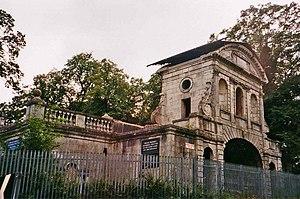
Temple Bar est un monument de Londres, situé sur Fleet Street au niveau de la Cour royale de Justice, marquant désormais symboliquement la limite administrative entre la Cité de Londres et celle de Westminster.
Theobalds House est une « résidence aux fins d'État » située à Theobalds Park, près de Cheshunt dans le comté de Hertfordshire en Angleterre.